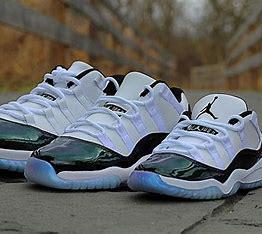
Brand: Jordan
Model: 11 Retro